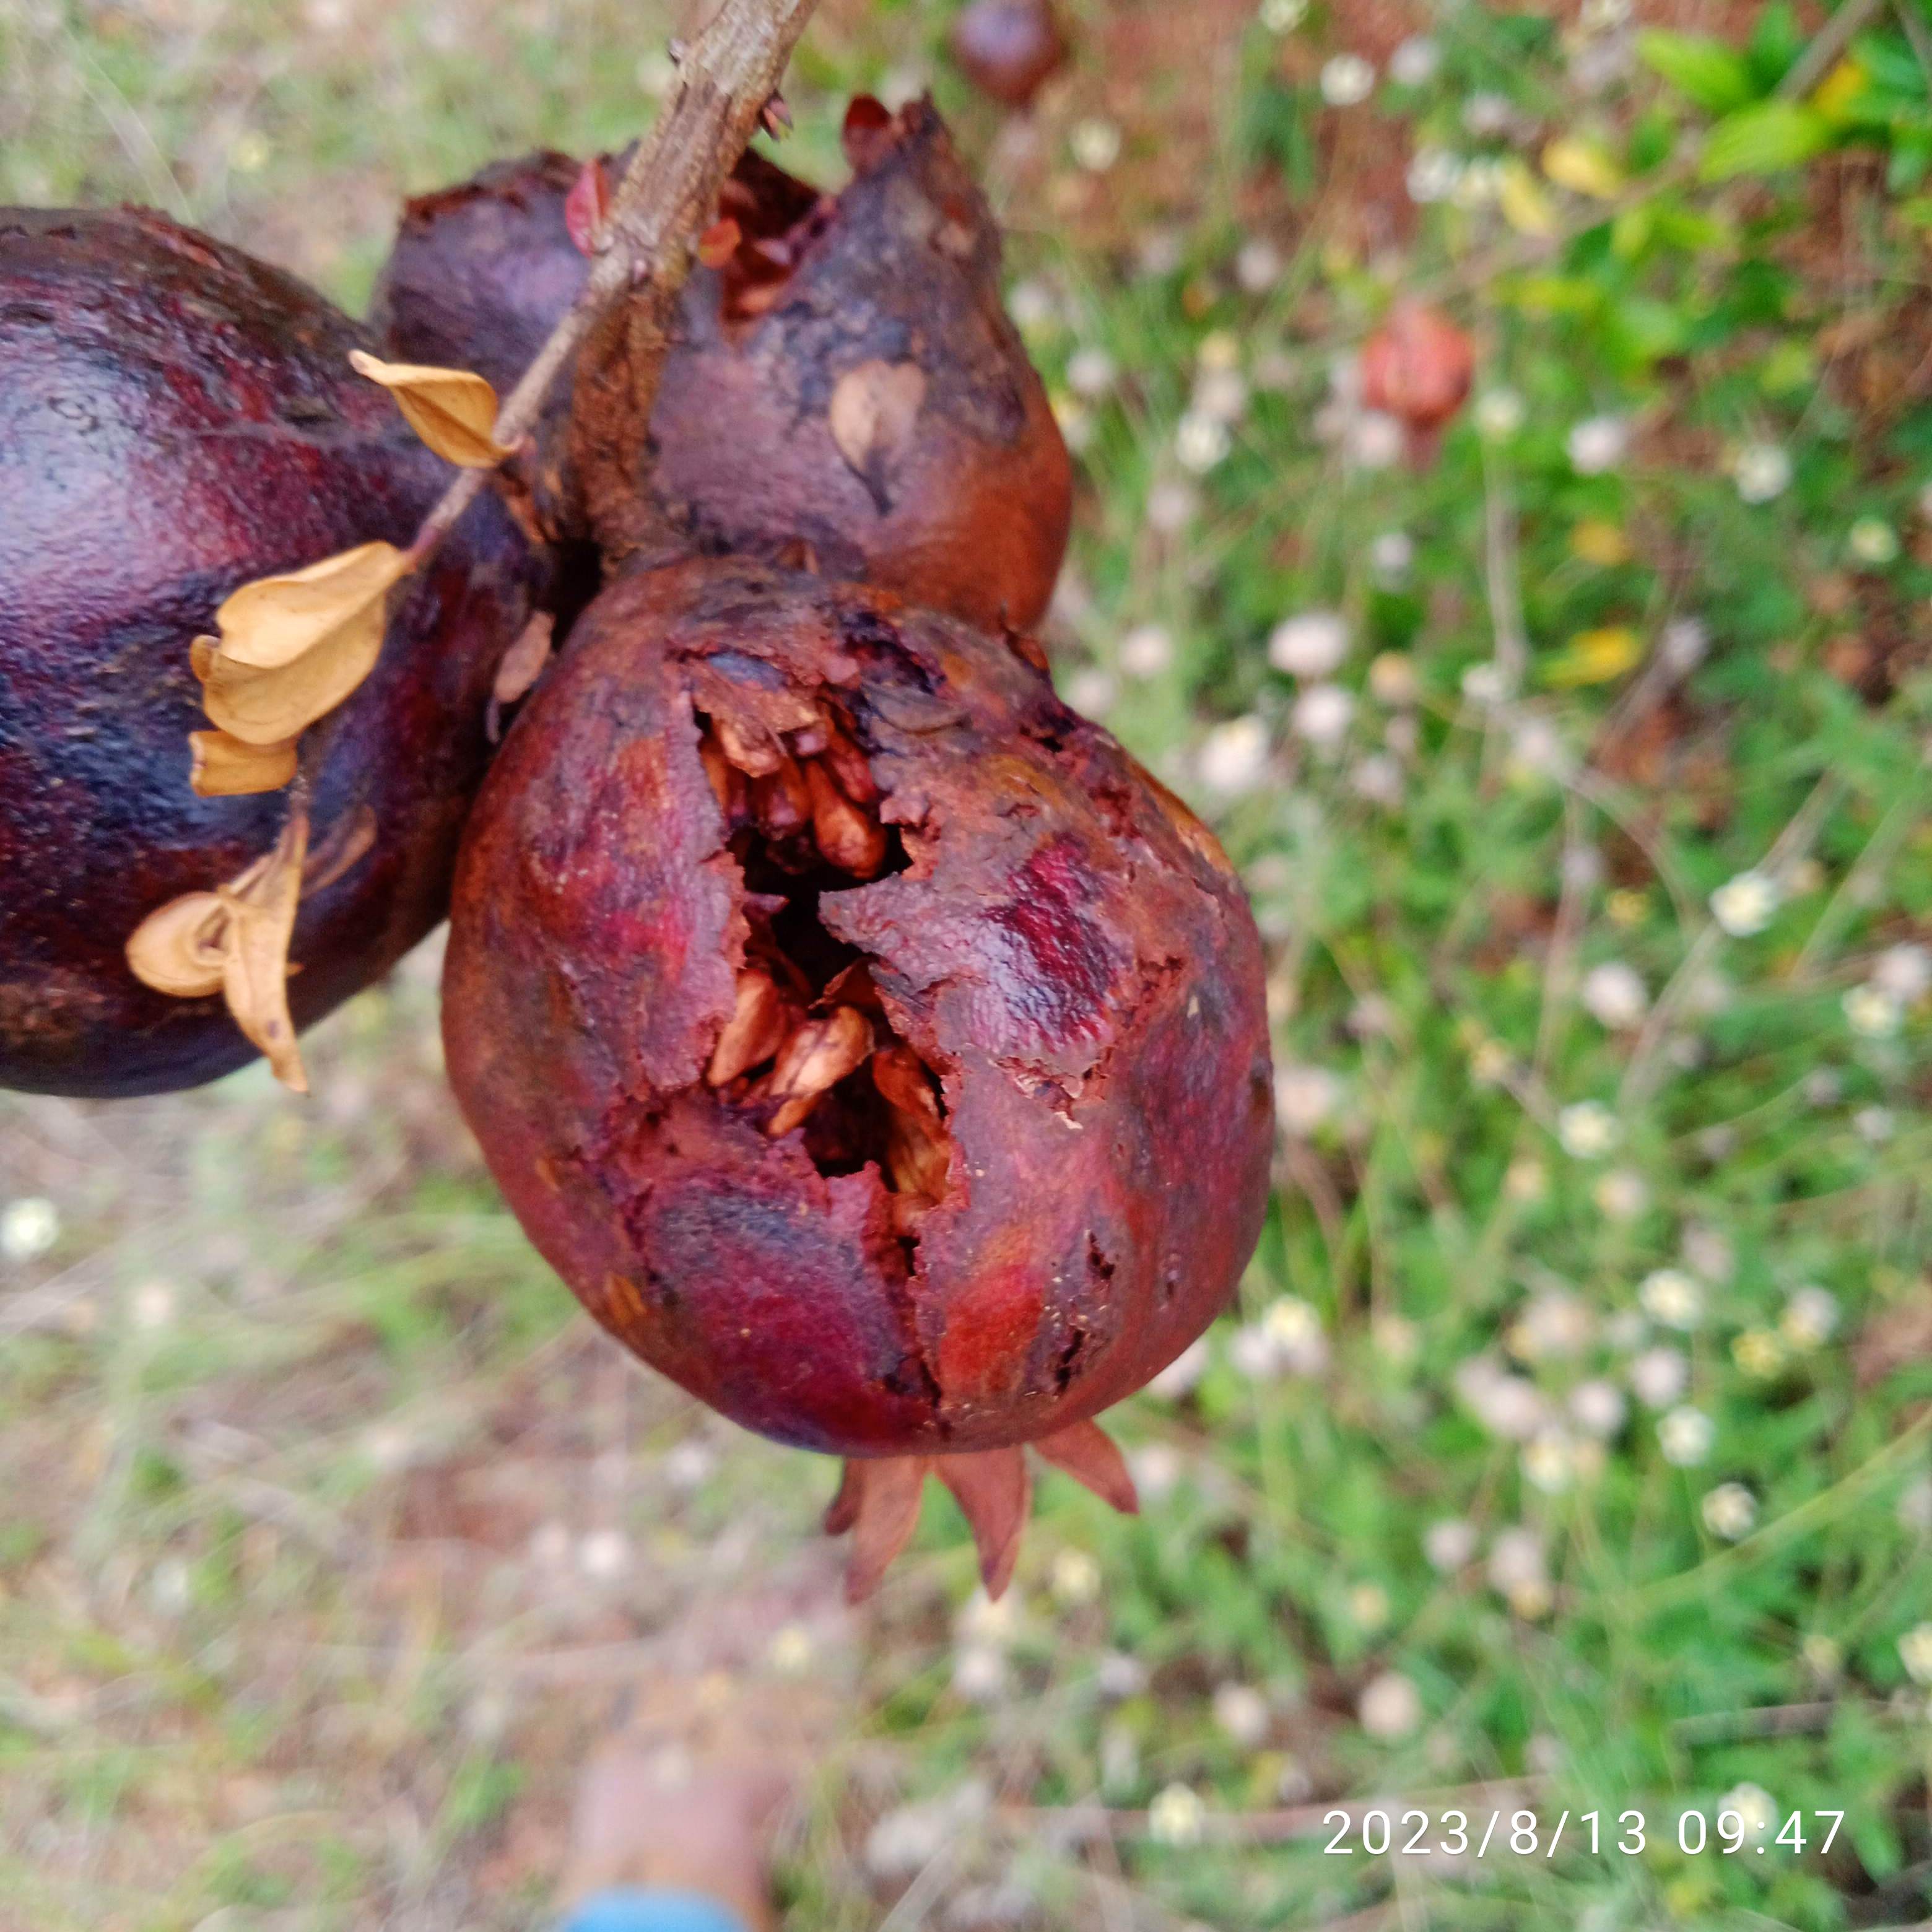
Label: Bacterial_Blight